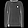
Label: Pullover